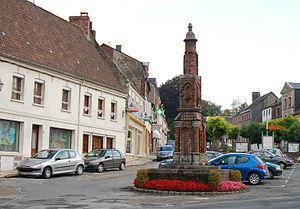
Crécy-en-Ponthieu est une commune française située dans le département de la Somme, en région Hauts-de-France.